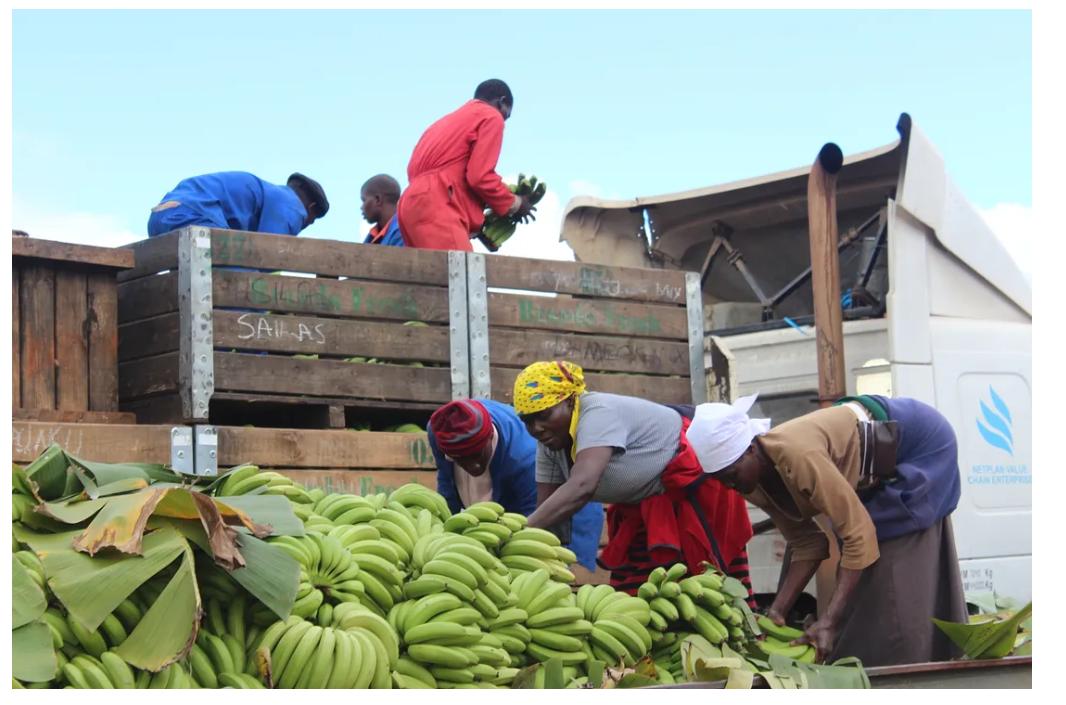
Wakulima wa ndizi wakisaidiana kupakia mavuno ya mazao yao kwenye Gari, ili wapate kuyasafirisha  kuelekea sokoni kwa ajili ya mauzo.